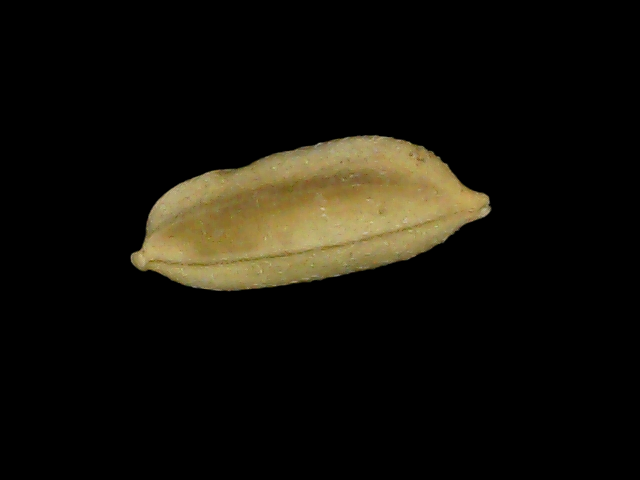
Rice variety: Bd52